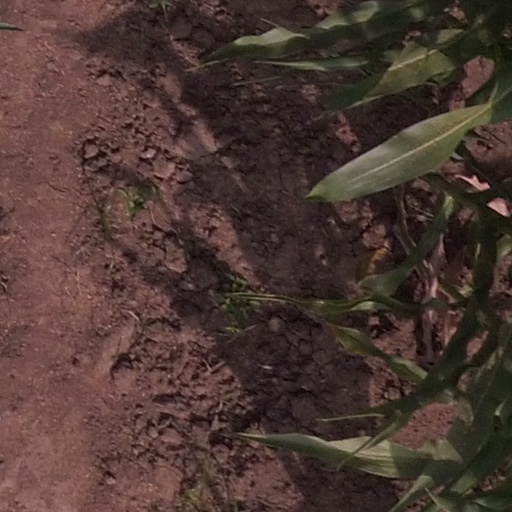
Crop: maize; corn